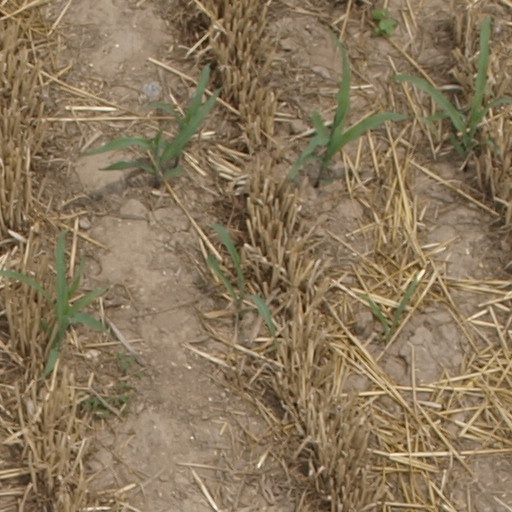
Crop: maize; corn